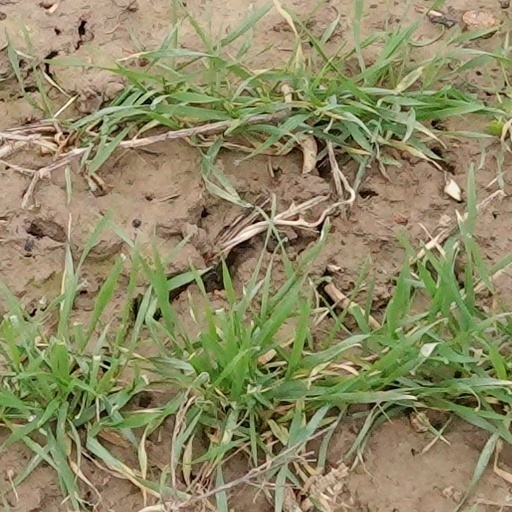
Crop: wheat